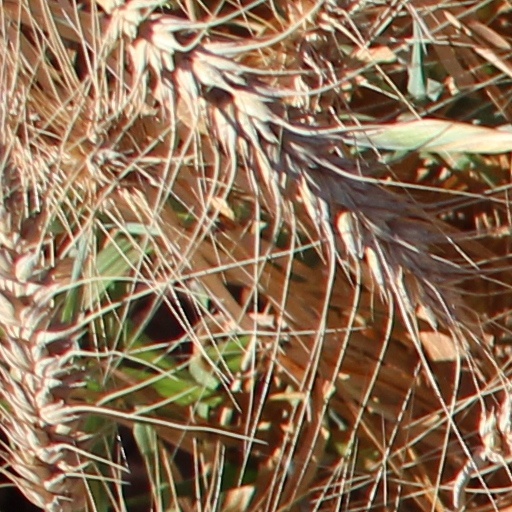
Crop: wheat